Digital painting

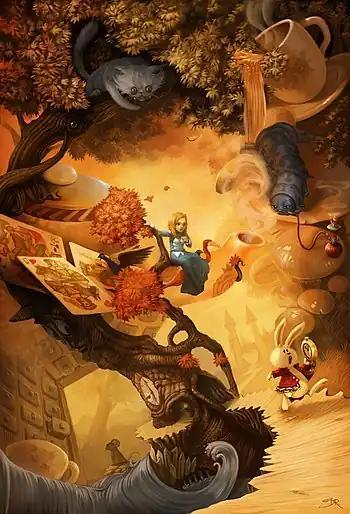
"Alice in Wonderland", a 2010 digital illustration by David Revoy depicting some elements and characters from the 1865 novel

Another early image manipulation program was Adobe Photoshop. It was first called Display and was created in 1987 by Thomas Knoll at the University of Michigan as a monochrome picture display program. With help from his brother John, the program was turned into an image editing program called Imagepro but later changed to Photoshop. The Knolls agreed on a deal with Adobe Systems and Apple, and Photoshop 1.0 was released in 1991 for Macintosh. Adobe Systems had previously released Adobe Illustrator 1.0 in 1986 on the Apple Macintosh. These two programs, Adobe Photoshop and Adobe Illustrator are currently two of the top programs used to produce digital paintings. Illustrator introduced the uses of Bezier curves, which allowed the user to be incredibly detailed in their vector drawings.